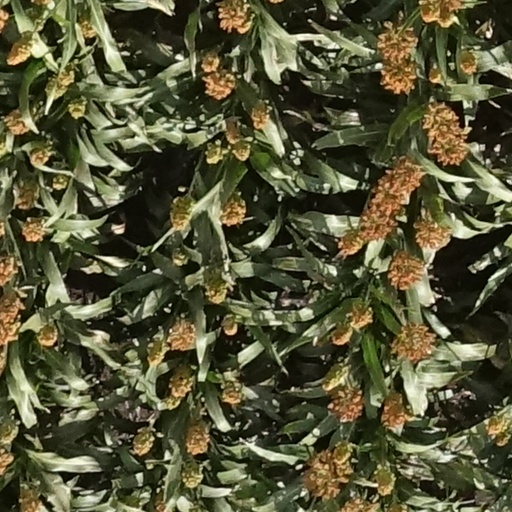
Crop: sorghum